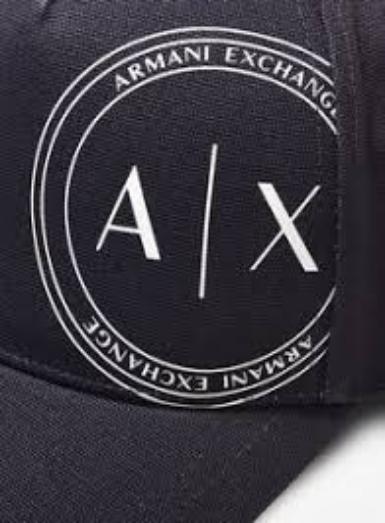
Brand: Armani Exchange
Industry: Clothes